Question: Please indicate a possible affordance area of the book that can be used for holding
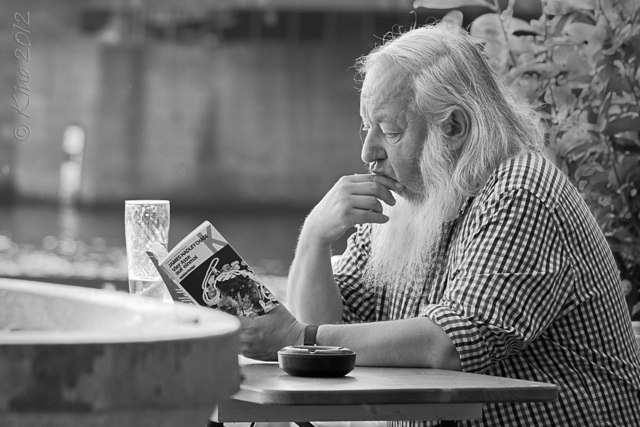
Answer: [146.5, 222.5, 280.5, 345.5]